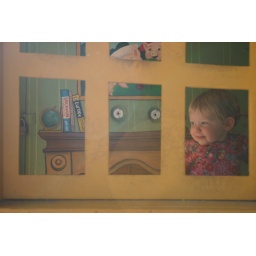
dottie in the 3 little pigs house